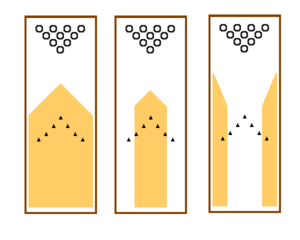
Différente façon de mettre l'huile sur les allées de quille
La quille est un jeu qui se joue depuis des milliers d’années. L’analyse et la compréhension des aspects de physique dans ce jeu permettent aux gens d’obtenir des meilleurs résultats. Cette analyse comprend l’énergie, les forces et la friction, les collisions et les lois de Newton.